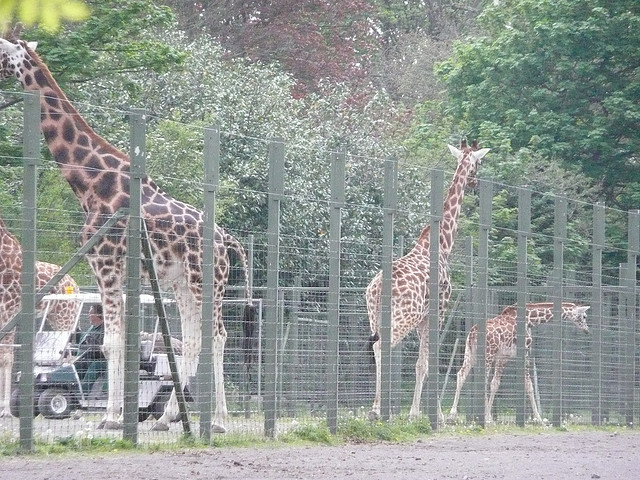
user: Given an image and a question. Answer the question in a short answer. Question: What type of animals are these that have very long necks? Short Answer:
assistant: giraffe